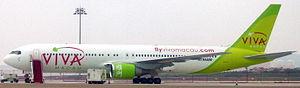
Viva Macau était une compagnie aérienne à bas coût qui desservait des lignes régionales et long courrier au départ de sa base de Macao. La compagnie employait du personnel de 21 nationalités différentes. Ses actionnaires principaux sont Ngan In Leng, son président, et MKW Capital, une firme d'investissement qui détient des actions dans diverses entreprises à Macao. L'entreprise a cessé ses activités en mars 2010 à la suite du retrait de sa licence par les autorités aéronautiques de Macau.